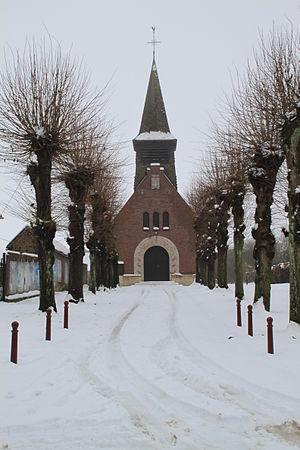
Allée de l'église de Mesnil-Bruntel (Somme), bordée de tilleuls têtards.
Mesnil-Bruntel est une commune française située dans le département de la Somme, en région Hauts-de-France.